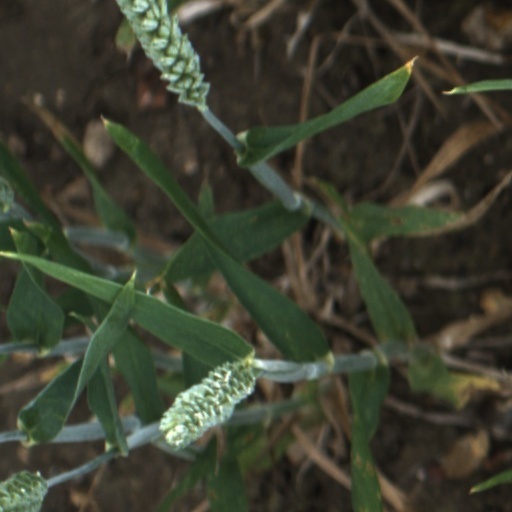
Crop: wheat